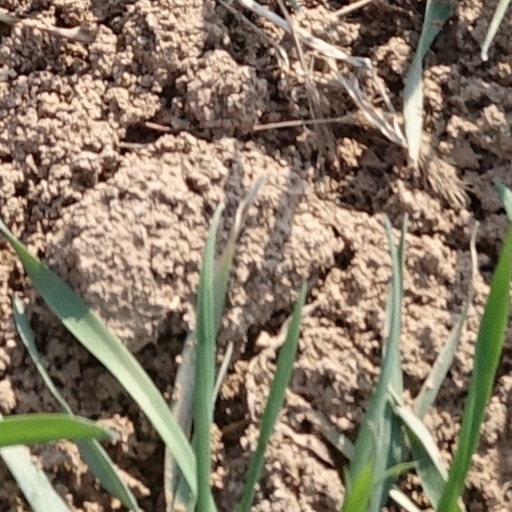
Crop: wheat